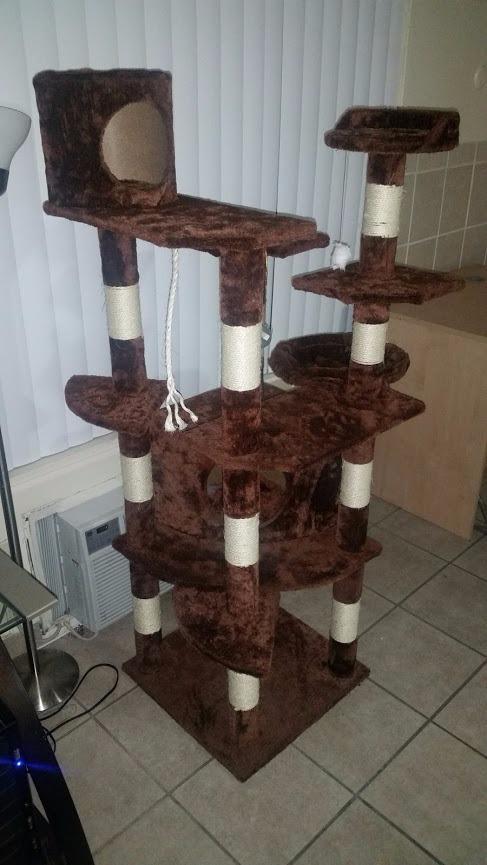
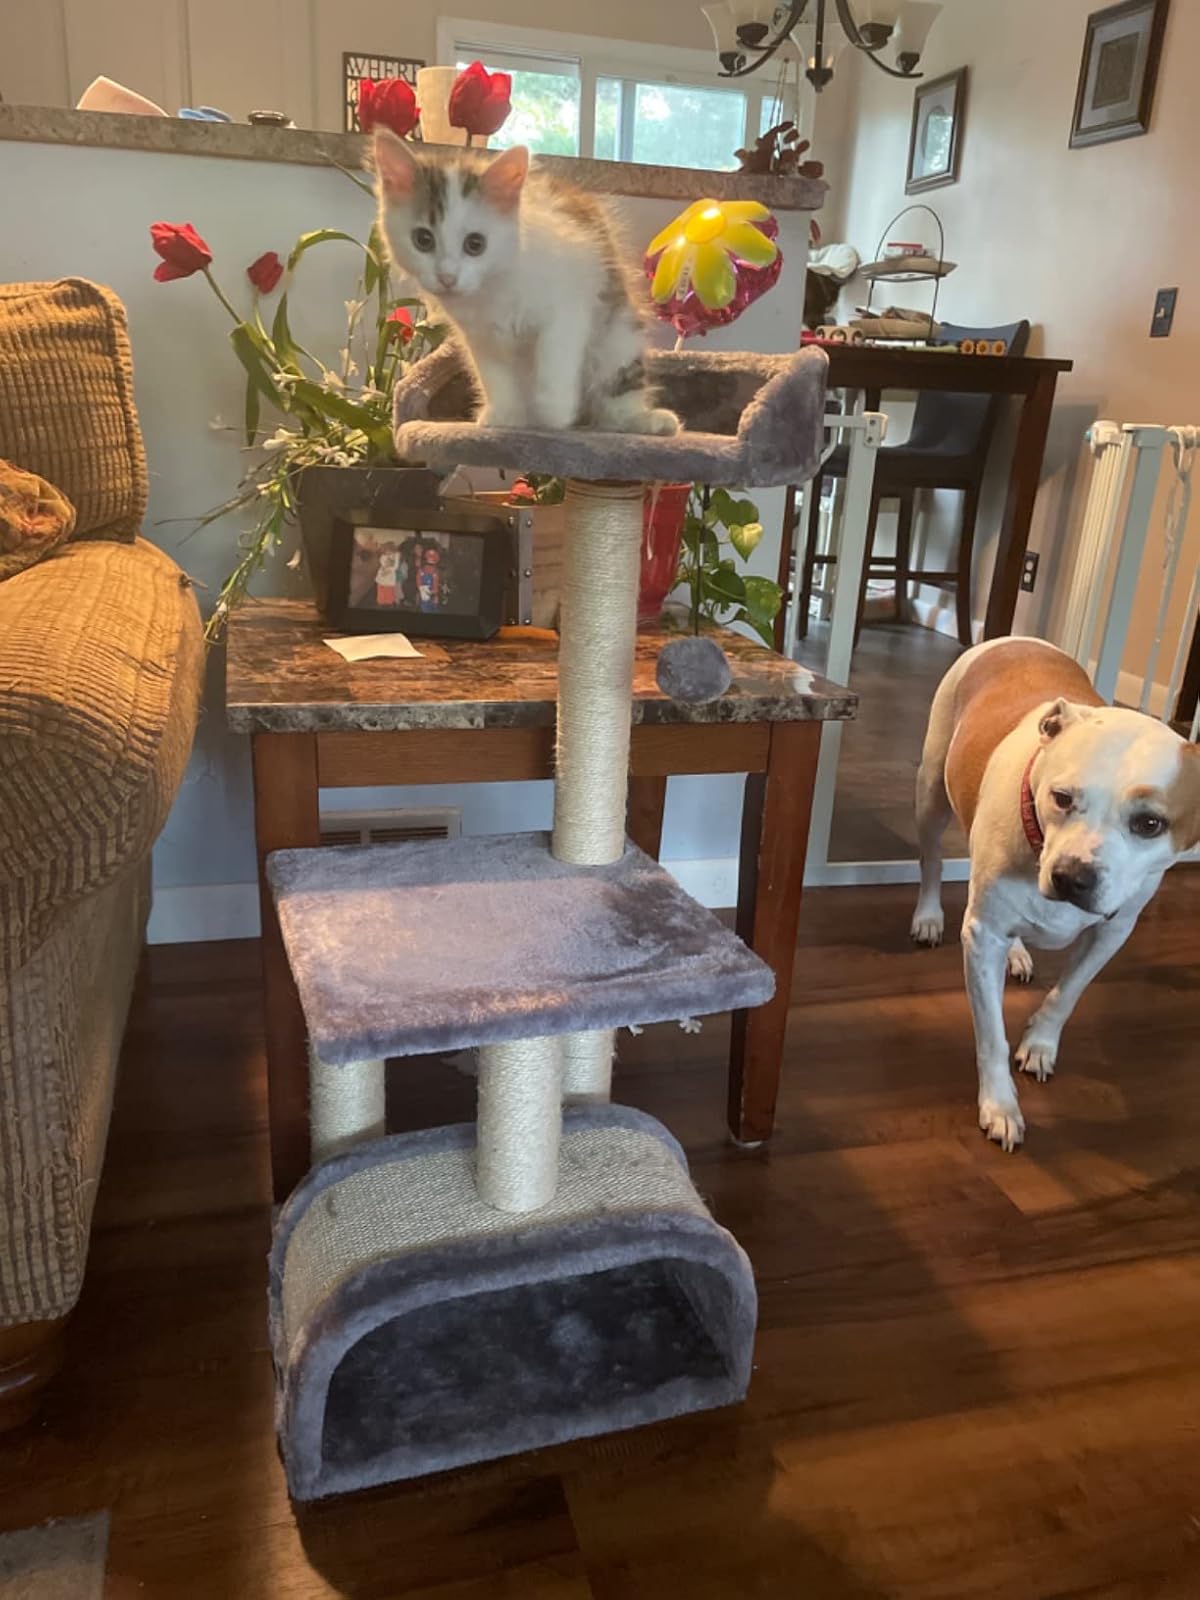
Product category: items_cat tree
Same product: no